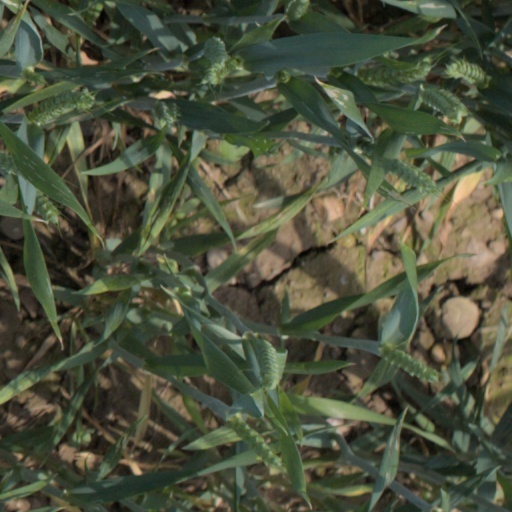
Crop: wheat